Everglades National Park

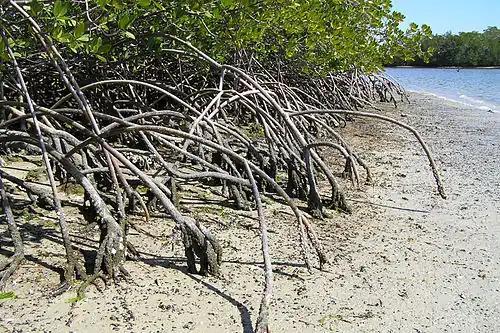
Mangroves reduce coastal erosion and shelter wildlife.

Miami-Dade County was once covered in of pine rockland forests, but most of it was harvested by the lumber industry. Pineland ecosystems (or pine rocklands) are characterized by shallow, dry sandy loam over a limestone substrate covered almost exclusively by slash pines ("Pinus elliottii var. densa"). Trees in this ecosystem grow in solution holes, where the soft limestone has worn away and filled with soil, allowing plants to take hold. Pinelands require regular maintenance by fire to ensure their existence. South Florida slash pines are uniquely adapted to promote fire by dropping a large amount of dried pine needles and shedding dry bark. Pine cones require heat from fires to open, allowing seeds to disperse and take hold. The trunks and roots of slash pines are resistant to fire. Prescribed burns in these areas take place every three to seven years; without regular fires, hardwood trees begin to grow in this region, and pinelands become recategorized as mixed swamp forests. Most plants in the area bloom about 16 weeks after a fire. Nearly all pinelands have an understory of palm shrubs and a diverse ground covering of wild herbs.